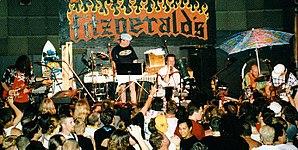
Mr. Bungle est un groupe de rock expérimental américain, originaire d'Eureka, en Californie. Le groupe est formé en 1985 alors que ses membres étaient toujours au lycée, et est nommé ainsi en référence à un film éducatif des années 1950 conçu pour apprendre les bonnes manières et l’hygiène aux enfants. Mr. Bungle compte quatre cassettes démo au début des années 1980 avant de signer chez Warner Bros. Records, et de sortir trois albums studio entre 1991 et 1999. Le groupe tourne en 2000 pour la promotion de leur dernier album avant de s’éclipser, révélant qu'ils s'étaient dissous seulement en 2004. Bien que Mr. Bungle soit passé par différentes formations au cours de son existence, les membres de longue haleine étaient le chanteur Mike Patton, le guitariste Trey Spruance, le bassiste Trevor Dunn, les saxophonistes Clinton « Bär » McKinnon et Theo Lengyel et le batteur Danny Heifetz.